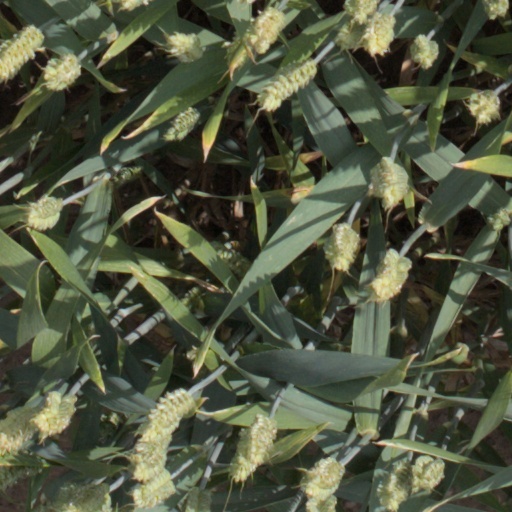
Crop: wheat